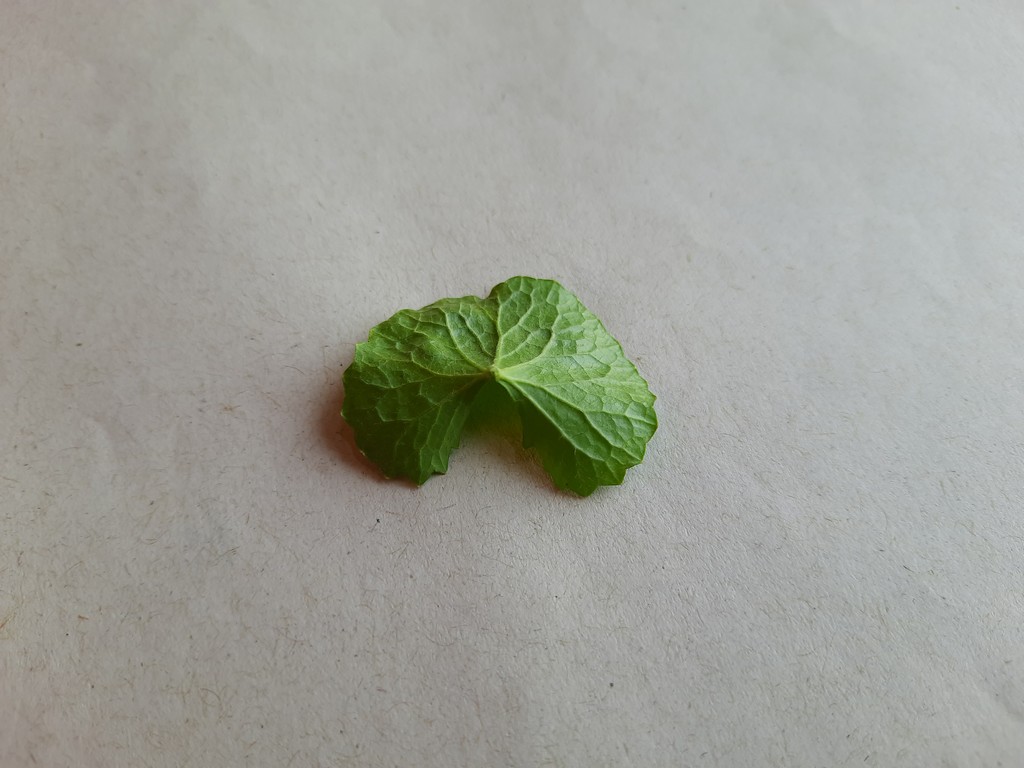
Label: Healthy